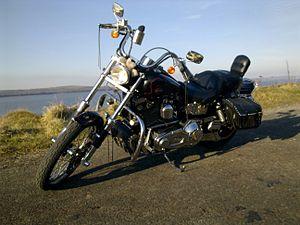
L'Harley-Davidson Super Glide était une moto fabriquée par la compagnie Harley-Davidson. Elle est la première moto personnalisée d’usine. Elle est à l’origine des motos de la série FX de Harley-Davidson associant des composants Sportster, notamment la partie avant, au cadre de leurs plus grosses motos. Les modèles Super Glide de 1991 à 2017 étaient basés sur le cadre Dyna Glide, qui offrait une plus grande variété de fourches et de niveaux de finition. La plate-forme Dyna a été abandonnée depuis 2018 au profit du nouveau cadre Softail, certains modèles avec la signalétique Dyna étant reportés sur la ligne Softail.